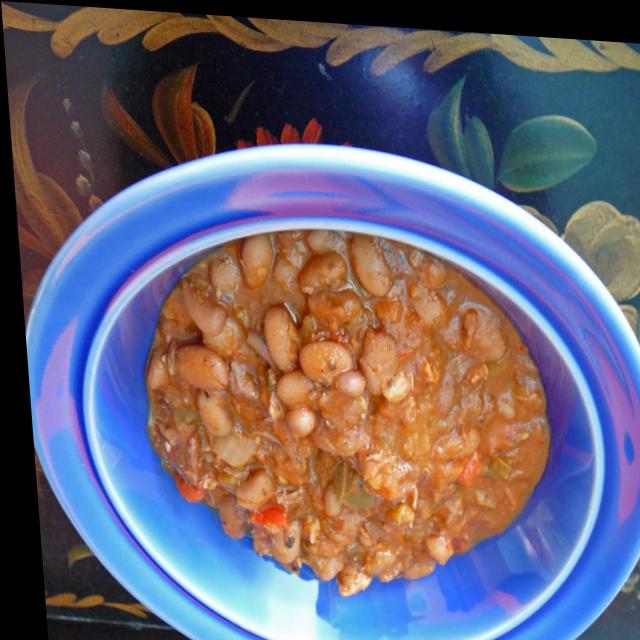
Dish: rajma_curry